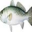
Label: trout